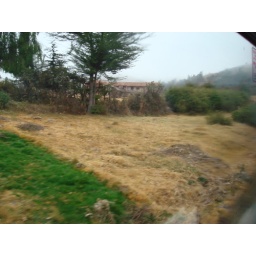
We are over the mountain side on moe level ground in the Andean Mountains. The country side is beautiful.